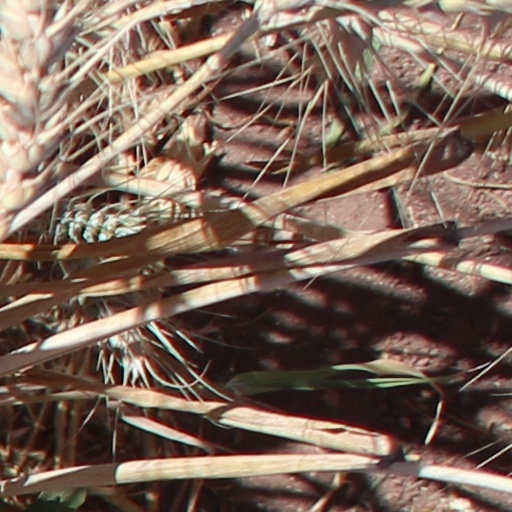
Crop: wheat